Collectivization in the Ukrainian Soviet Socialist Republic

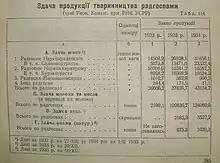
Ukraine Sovkhozes delivery of meat, milk and eggs in 1932-34

On February 23, 1933, Politburo of VKP(b) Central Committee adopted a decree "About foreign journalists travel through USSR" which expected what they can be travel and reside in mentioned areas only after approval and obtained a permit from General Directorate of Militia". The Soviet government denied initial reports of the famine (but agreed with information about malnutrition), and prevented foreign journalists from travelling in the region. At the same time there was no credible evidence of information blockade arrangements on a considerable number of foreign specialists (engineers, workers, etc.) which engaged at many construction site at Ukrainian territory.